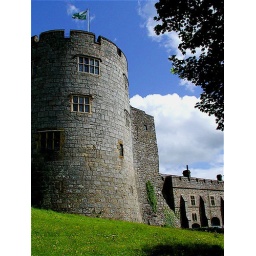
Wonderfully preserved modest castle just a walk up the hill from the canal used by the famous Narrow boats.